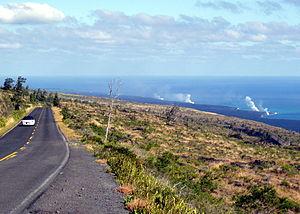
Un pali est un terme hawaïen qui désigne à Hawaï une falaise, un escarpement, une pente très raide ou un précipice.
La Chain of Craters Road est une route des États-Unis située à Hawaï, sur l'île du même nom, sur les flancs du Kīlauea. Route en cul-de-sac, elle relie la caldeira du Kīlauea à l'arche marine d'Hōlei sur la côte pacifique. Le premier tronçon est construit en 1928, elle est prolongée en 1959 mais depuis 1986, elle est régulièrement coupée par des coulées de lave. Fréquentée par les visiteurs du parc national des volcans d'Hawaï qui peuvent ainsi gagner les sentiers de randonnée, son accès est susceptible d'être fermé en raison de l'activité volcanique.